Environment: real
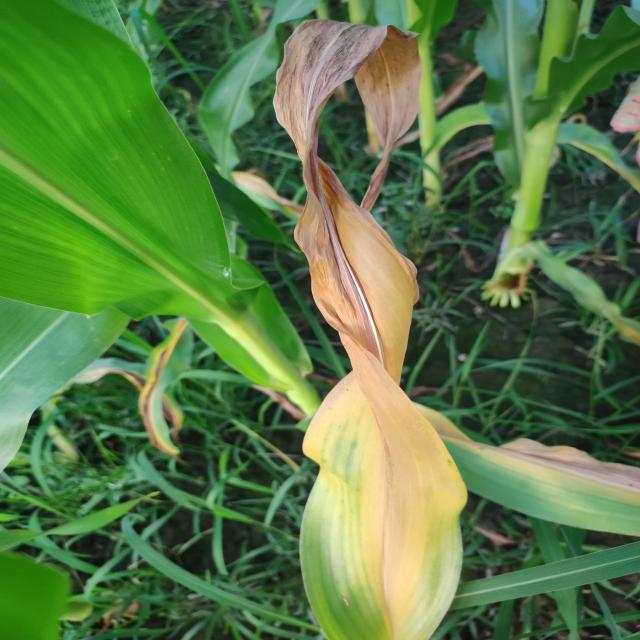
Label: nitrogen_deficiency